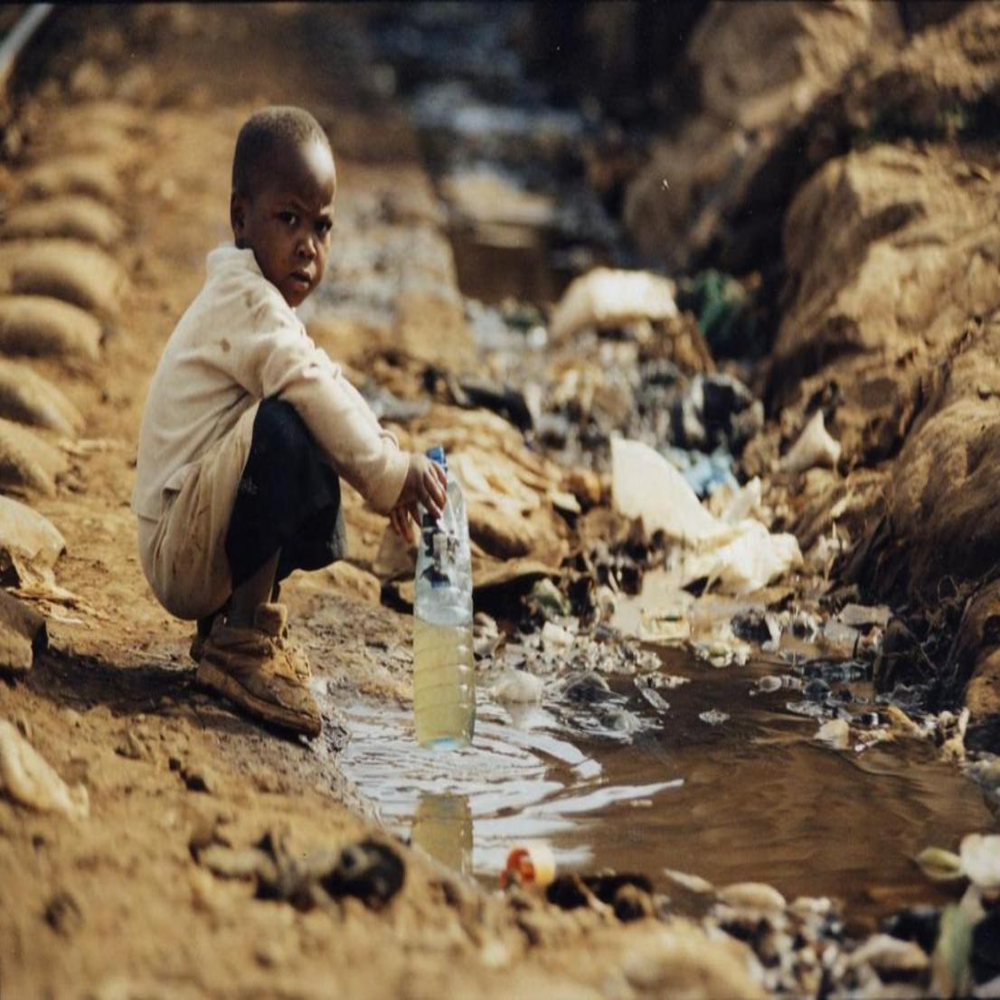
Body of water present: yes
Land polluted: yes
Water polluted: yes
Pollution percentage: 30%